El Assaad family

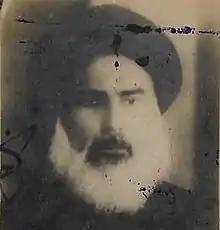

In contrast, the most prominent organiser of nonviolent resistance against the French ambitions in Jabil Amel became the Shi'a Twelver Islamic scholar Sayyid Abdel Hussein Sharafeddine (born 1872), the Imam of Tyre. He had played a decisive role in the 1908 power struggle between the El-Assaad clan of the Ali al-Saghir dynasty on the one hand side and the al-Sulh dynasty with their Tyrian allies of the al-Khalil family in favor of the former. His alliance with El-Assad strengthened after WWI, as""He achieved his prominent position in the community through his reputation as a widely respected 'alim [religious scholar] whose books were taught in prominent Shi'ite schools such as Najaf in Iraq and Qum in Iran.""